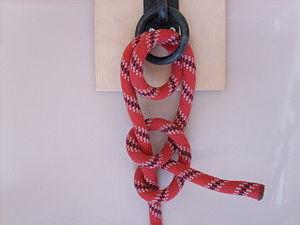
Le nœud d'amarrage à demi-clés ou le tour mort et deux demi-clés sert à amarrer un bateau à une barre transversale, comme un barreau d'échelle par exemple. Simple à réaliser, il ne risque presque pas de s'ouvrir mais peut se souquer si le bateau tire longuement sur ses amarres.